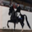
Label: horse